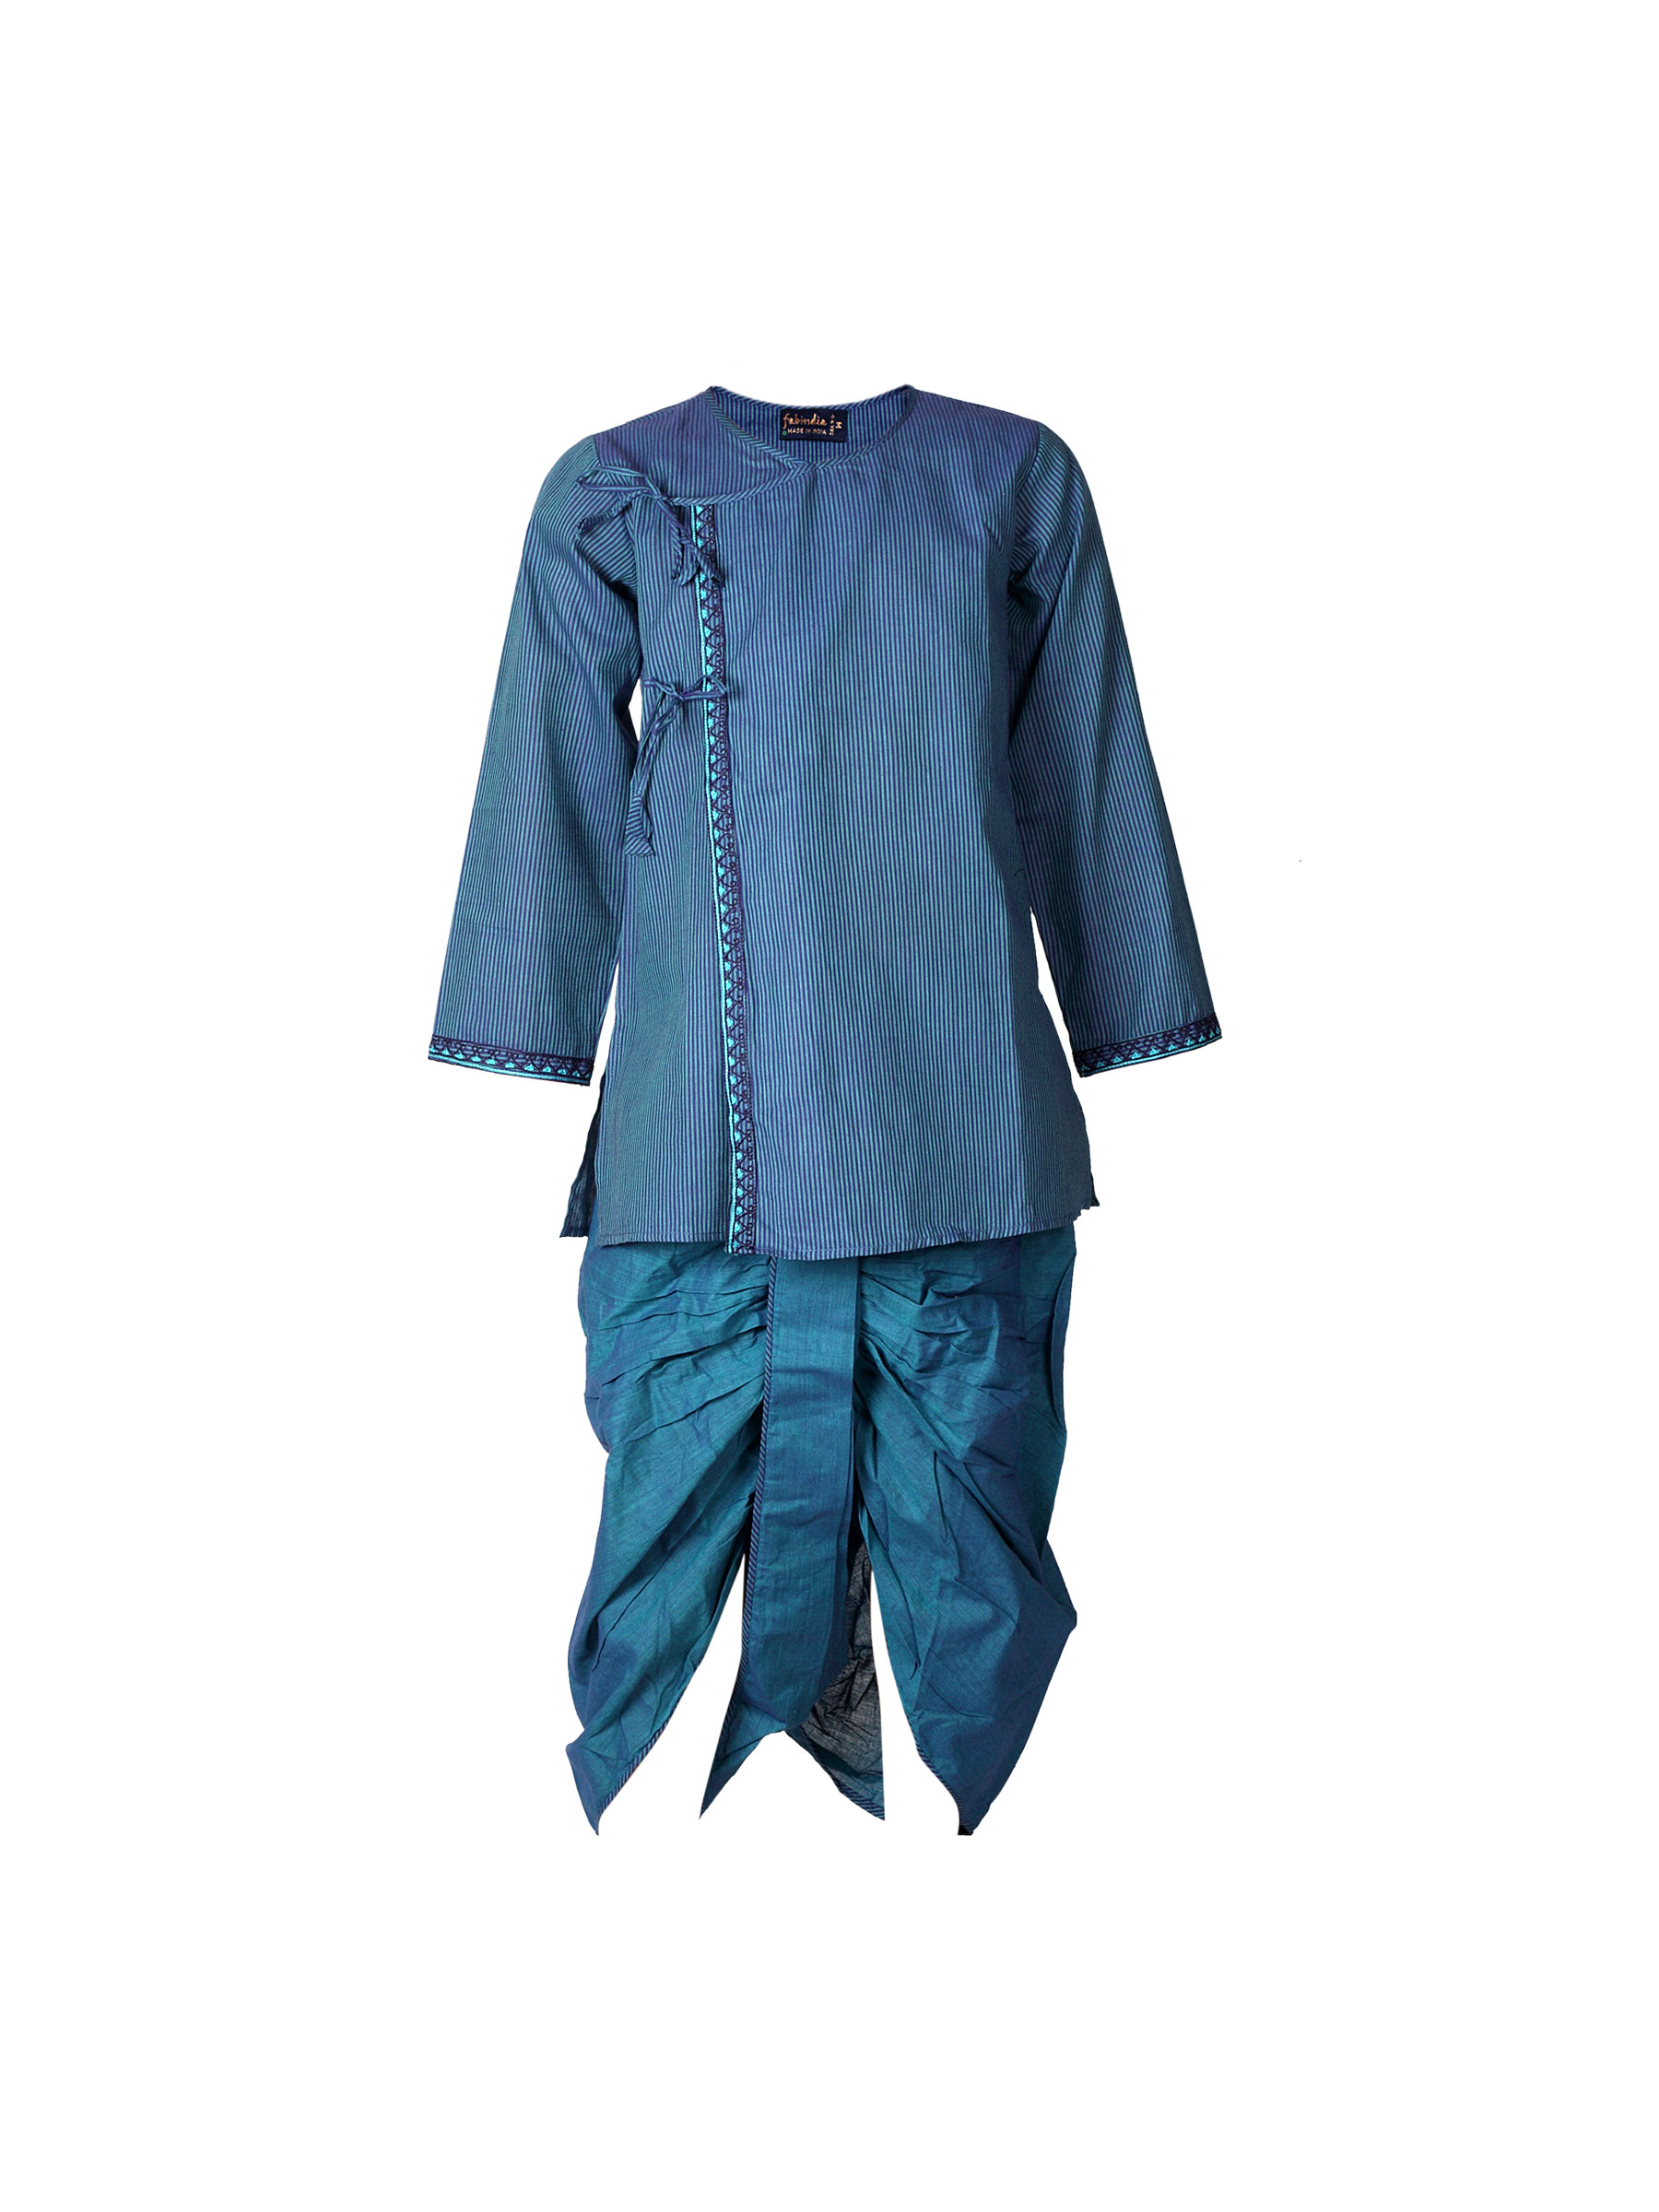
Fabindia Boys Blue Dhoti Angarakha Set
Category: Apparel / Apparel Set / Kurta Sets
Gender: Boys
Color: Blue
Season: Summer 2012
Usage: Ethnic